Dead Island 2

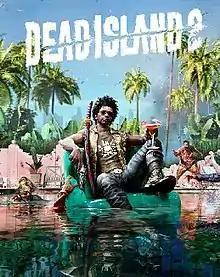

Dead Island 2 is a 2023 action role-playing game developed by Dambuster Studios and published by Deep Silver. It is a sequel to the 2011 video game "Dead Island" and the third major installment in the "Dead Island" series. Set about 15 years after the events of "Dead Island" and "", "Dead Island 2" takes place in a zombie-infested Los Angeles under quarantine.